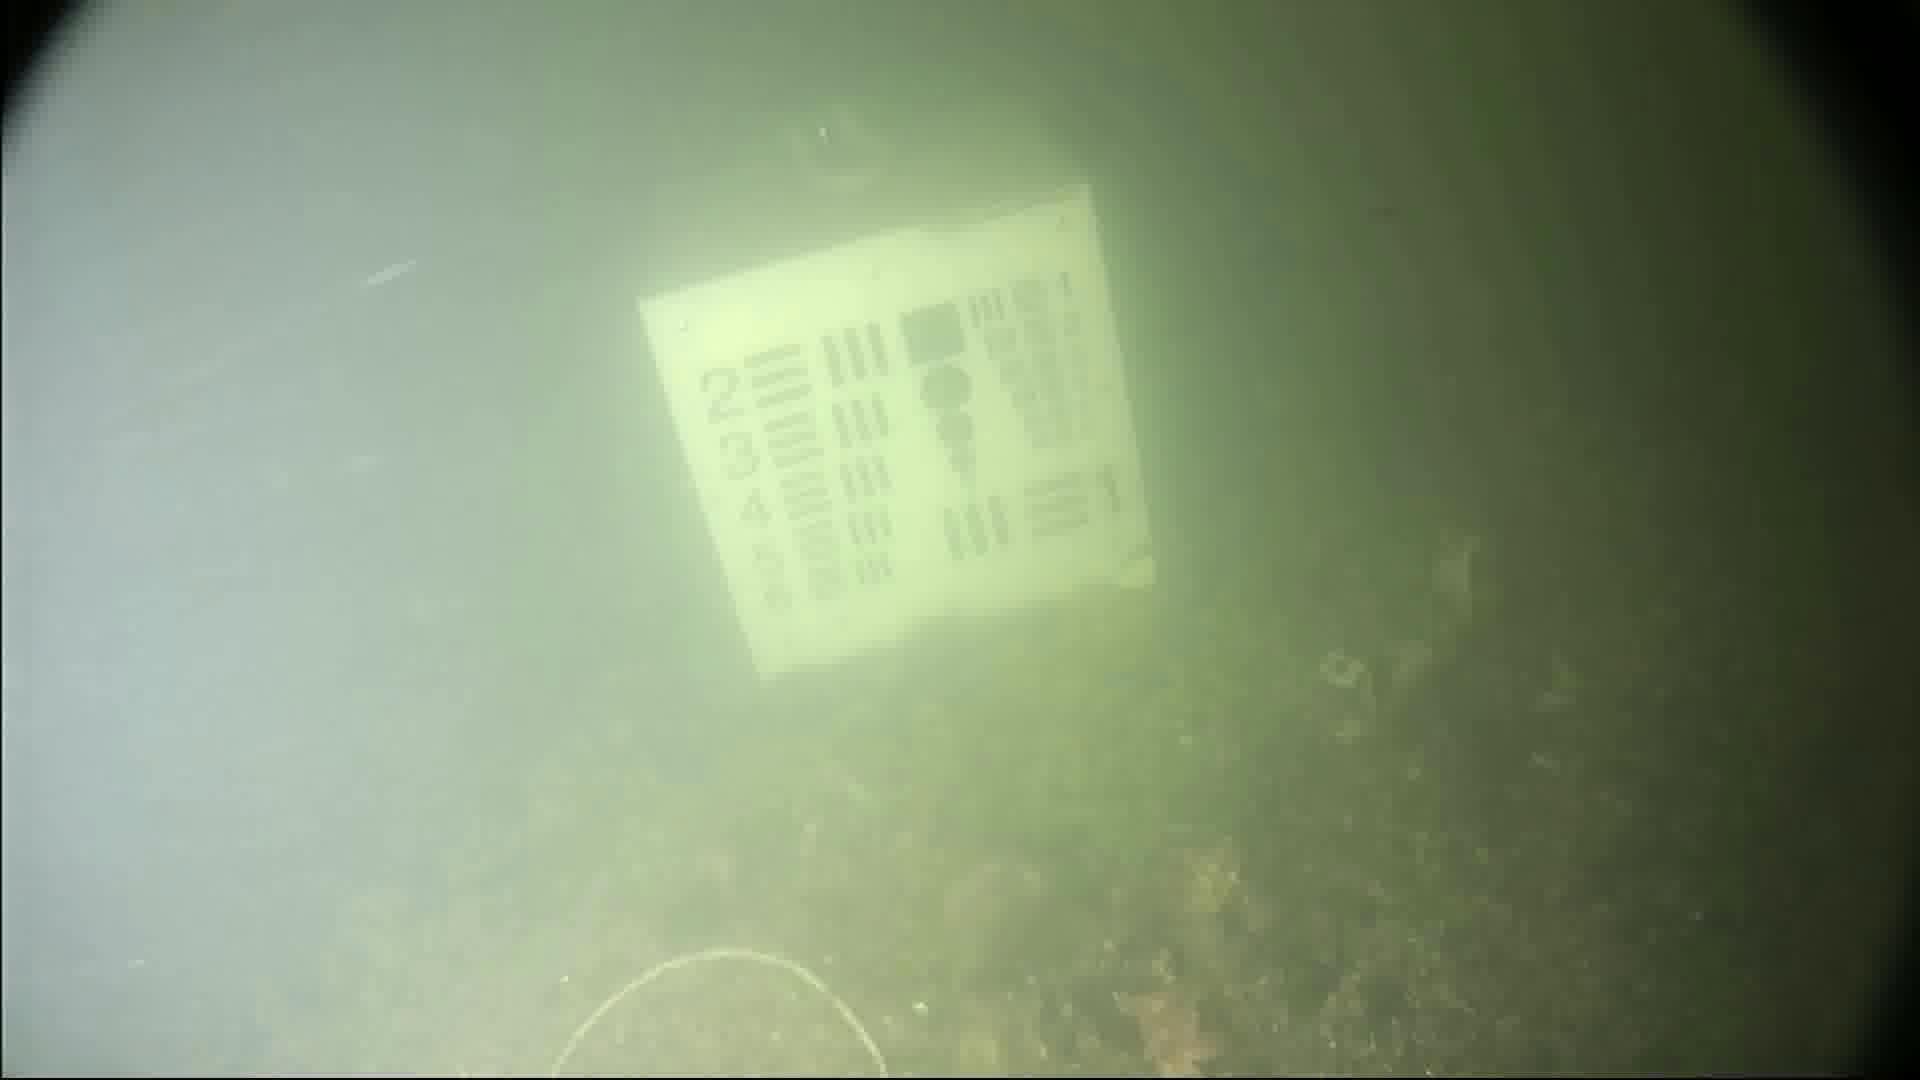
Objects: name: starfish